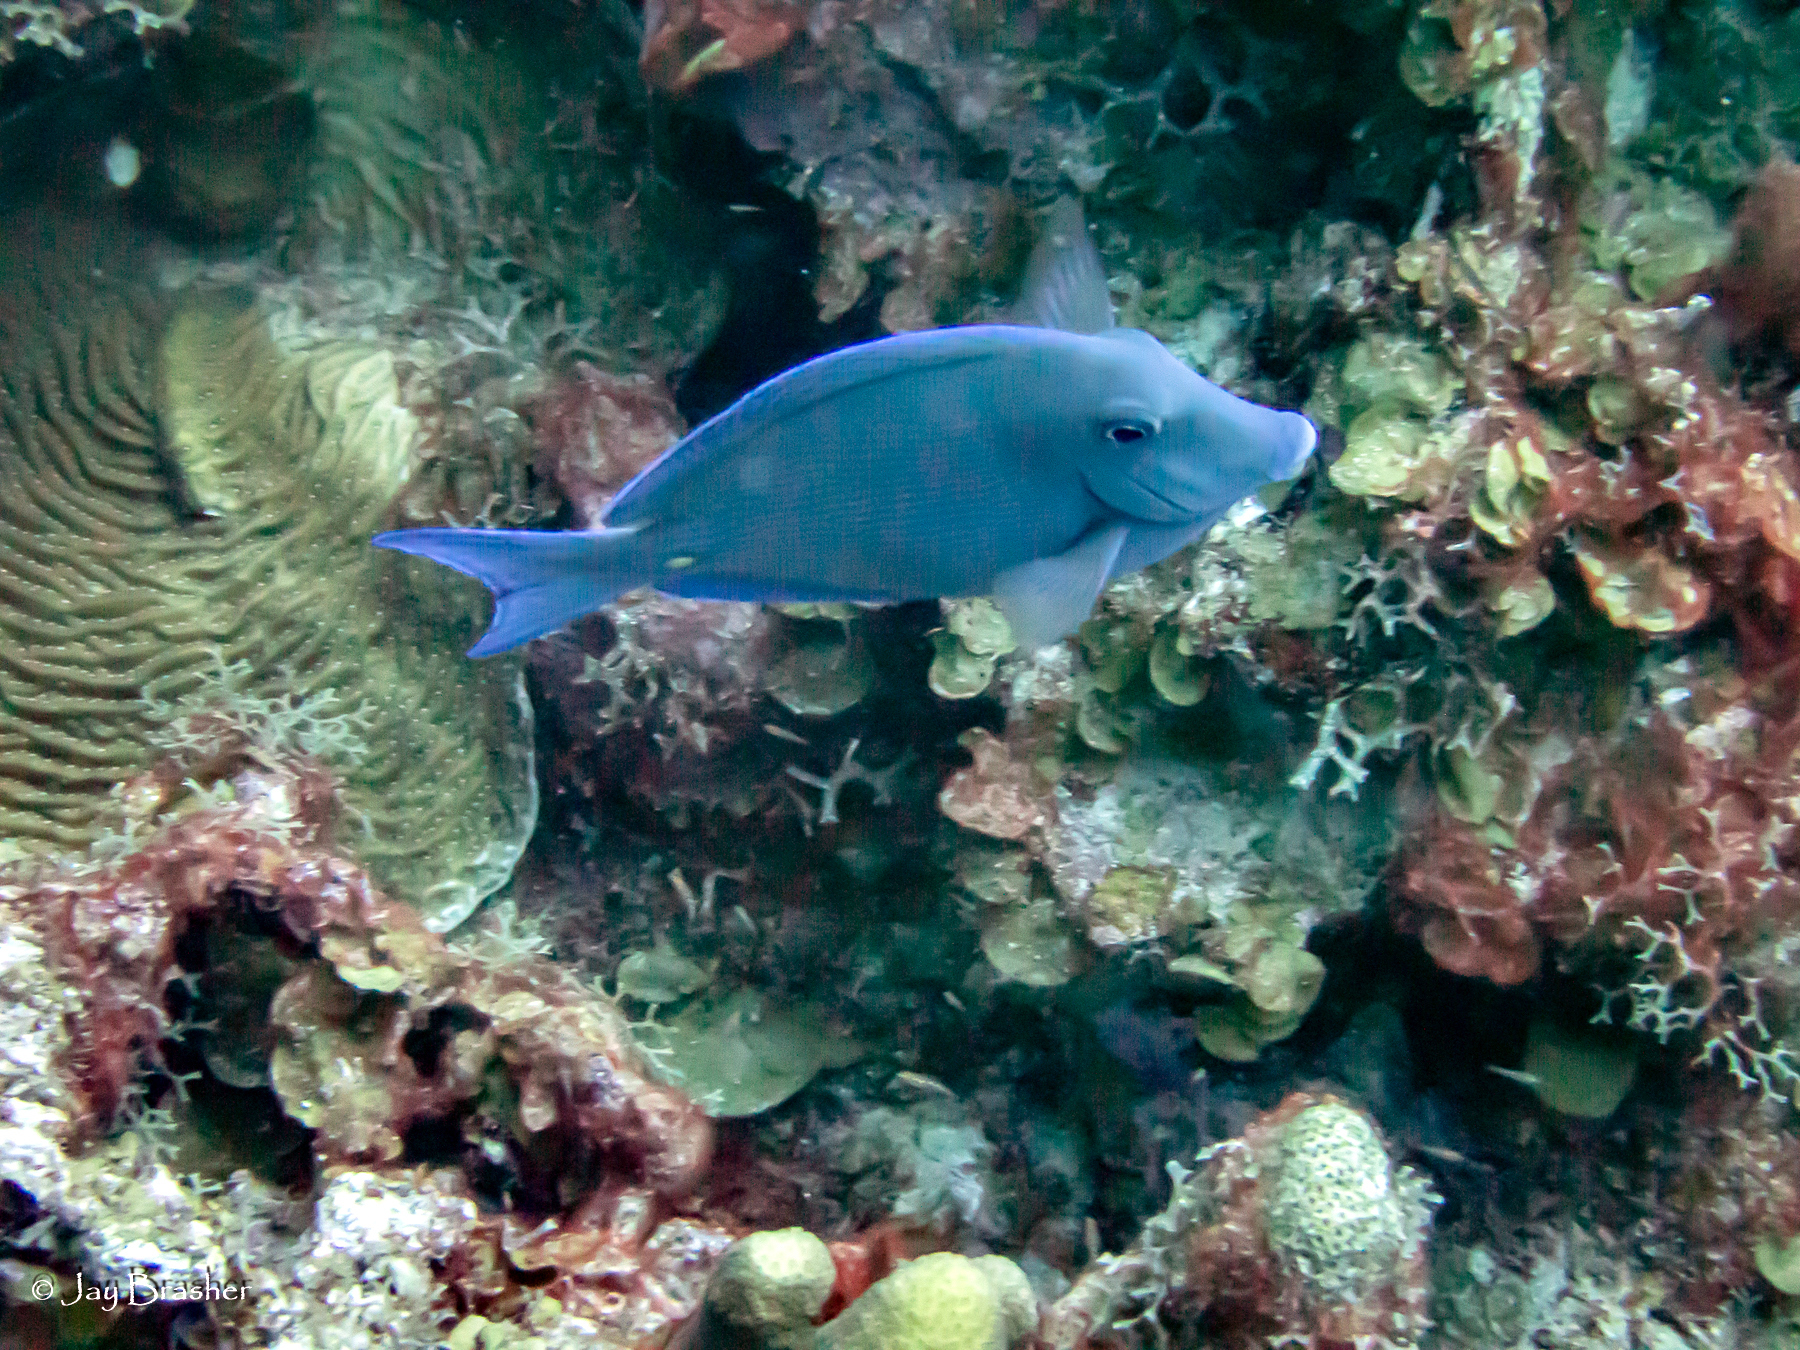
Acanthurus coeruleus (Atlantic Blue Tang)